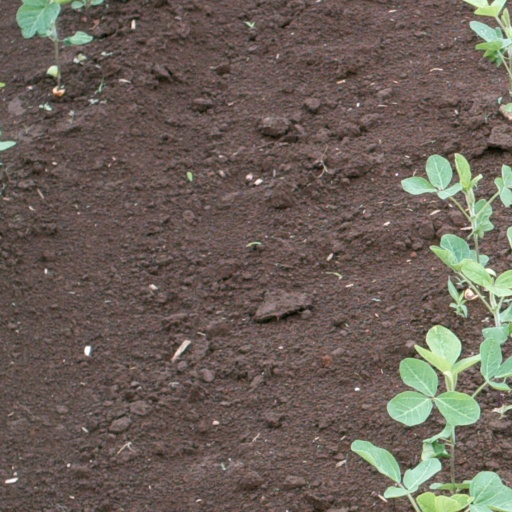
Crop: soybean